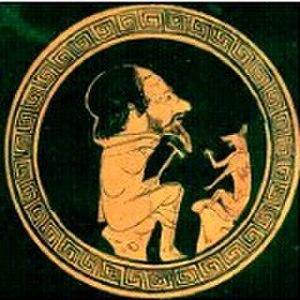
Ésope en conversation avec un renard (-450, musées du Vatican).